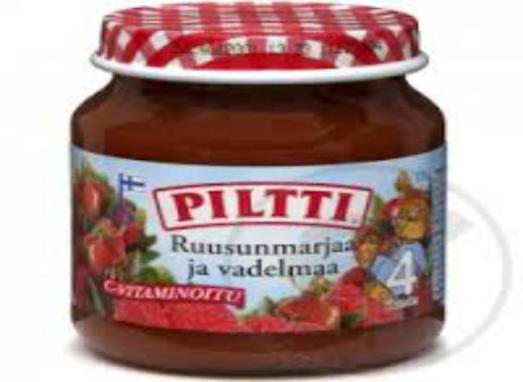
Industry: Food